Subject 13 (Fringe)

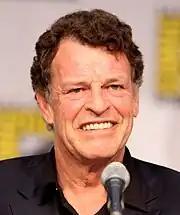
Critics praised the performances of John Noble ("pictured") and Orla Brady.

The episode received almost universal critical praise. Andrew Hanson from the "Los Angeles Times" called it one of his favorite "Fringe" episodes due to the "incredible" opening, Brady and Noble's "outstanding" performances, and the scene with Olivia unknowingly talking to Walternate. Like Hanson, Ken Tucker from "Entertainment Weekly" also praised the actors' performances, and thought it was "one of the most moving and revelatory episodes in the series' short history". Though he felt the episode did not quite match up to "Peter", Ramsey Isler from IGN rated "Subject 13" an 8.5/10. He believed the opening to be "tense and surprising" and praised the child actors' performances. Finally, he thought the scene in which Olivia accidentally encounters Walternate was a "brilliant plot twist that ties a lot of things together".